College Corner Commercial Historic Business District

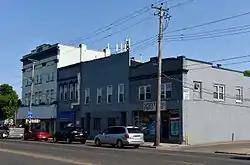

The College Corner Commercial Historic Business District, also known as the Highland Park Historic Business District at Euclid and Second, is located in the north-central section of Des Moines, Iowa, United States. It is located in the Highland Park neighborhood that also includes the Highland Park Historic Business District at Euclid and Sixth Avenues. The College Corner historic district has been listed on the National Register of Historic Places since 1998.